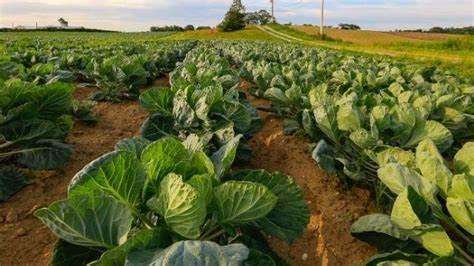
Eneo la wazi linalotumika kama shamba likiwa limelimwa zao aina ya kabichi katika matuta yenye mistari mirefu, pembezoni ikipakana na miti pamoja na vichaka vya uoto wa asili.